Russian Empire

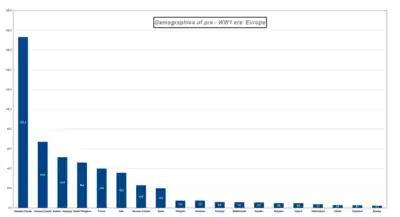
Demographics of pre-WW1 European countries

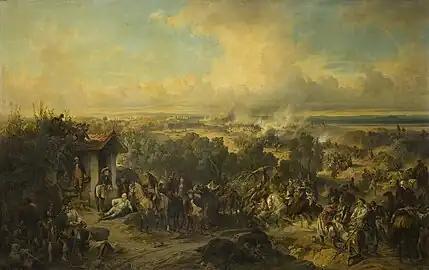
Battle of the Trebbia (1799) by Alexander von Kotzebue

Under Russia's revised Fundamental Law of 20 February 1906, the State Council was associated with the Duma as a legislative Upper House; from this time the legislative power was exercised normally by the emperor only in concert with the two chambers. The Council of the Empire, or Imperial Council, as reconstituted for this purpose, consisted of 196 members, of whom 98 were nominated by the emperor, while 98 were elective. The ministers, also nominated, were "ex officio" members. Of the elected members, 3 were returned by the "black" clergy (the monks), 3 by the "white" clergy (secular), 18 by the corporations of nobles, 6 by the academy of sciences and the universities, 6 by the chambers of commerce, 6 by the industrial councils, 34 by local governmental zemstvos, 16 by local governments having no zemstvos, and 6 by Poland. As a legislative body the powers of the council were coordinate with those of the Duma; in practice, however, it has seldom if ever initiated legislation.